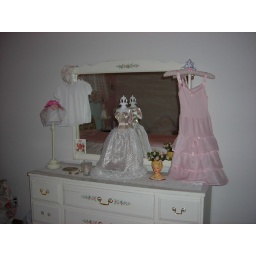
Dresser in bedroom with vintage pink slop and old baby dress and bonet